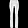
Label: Trouser